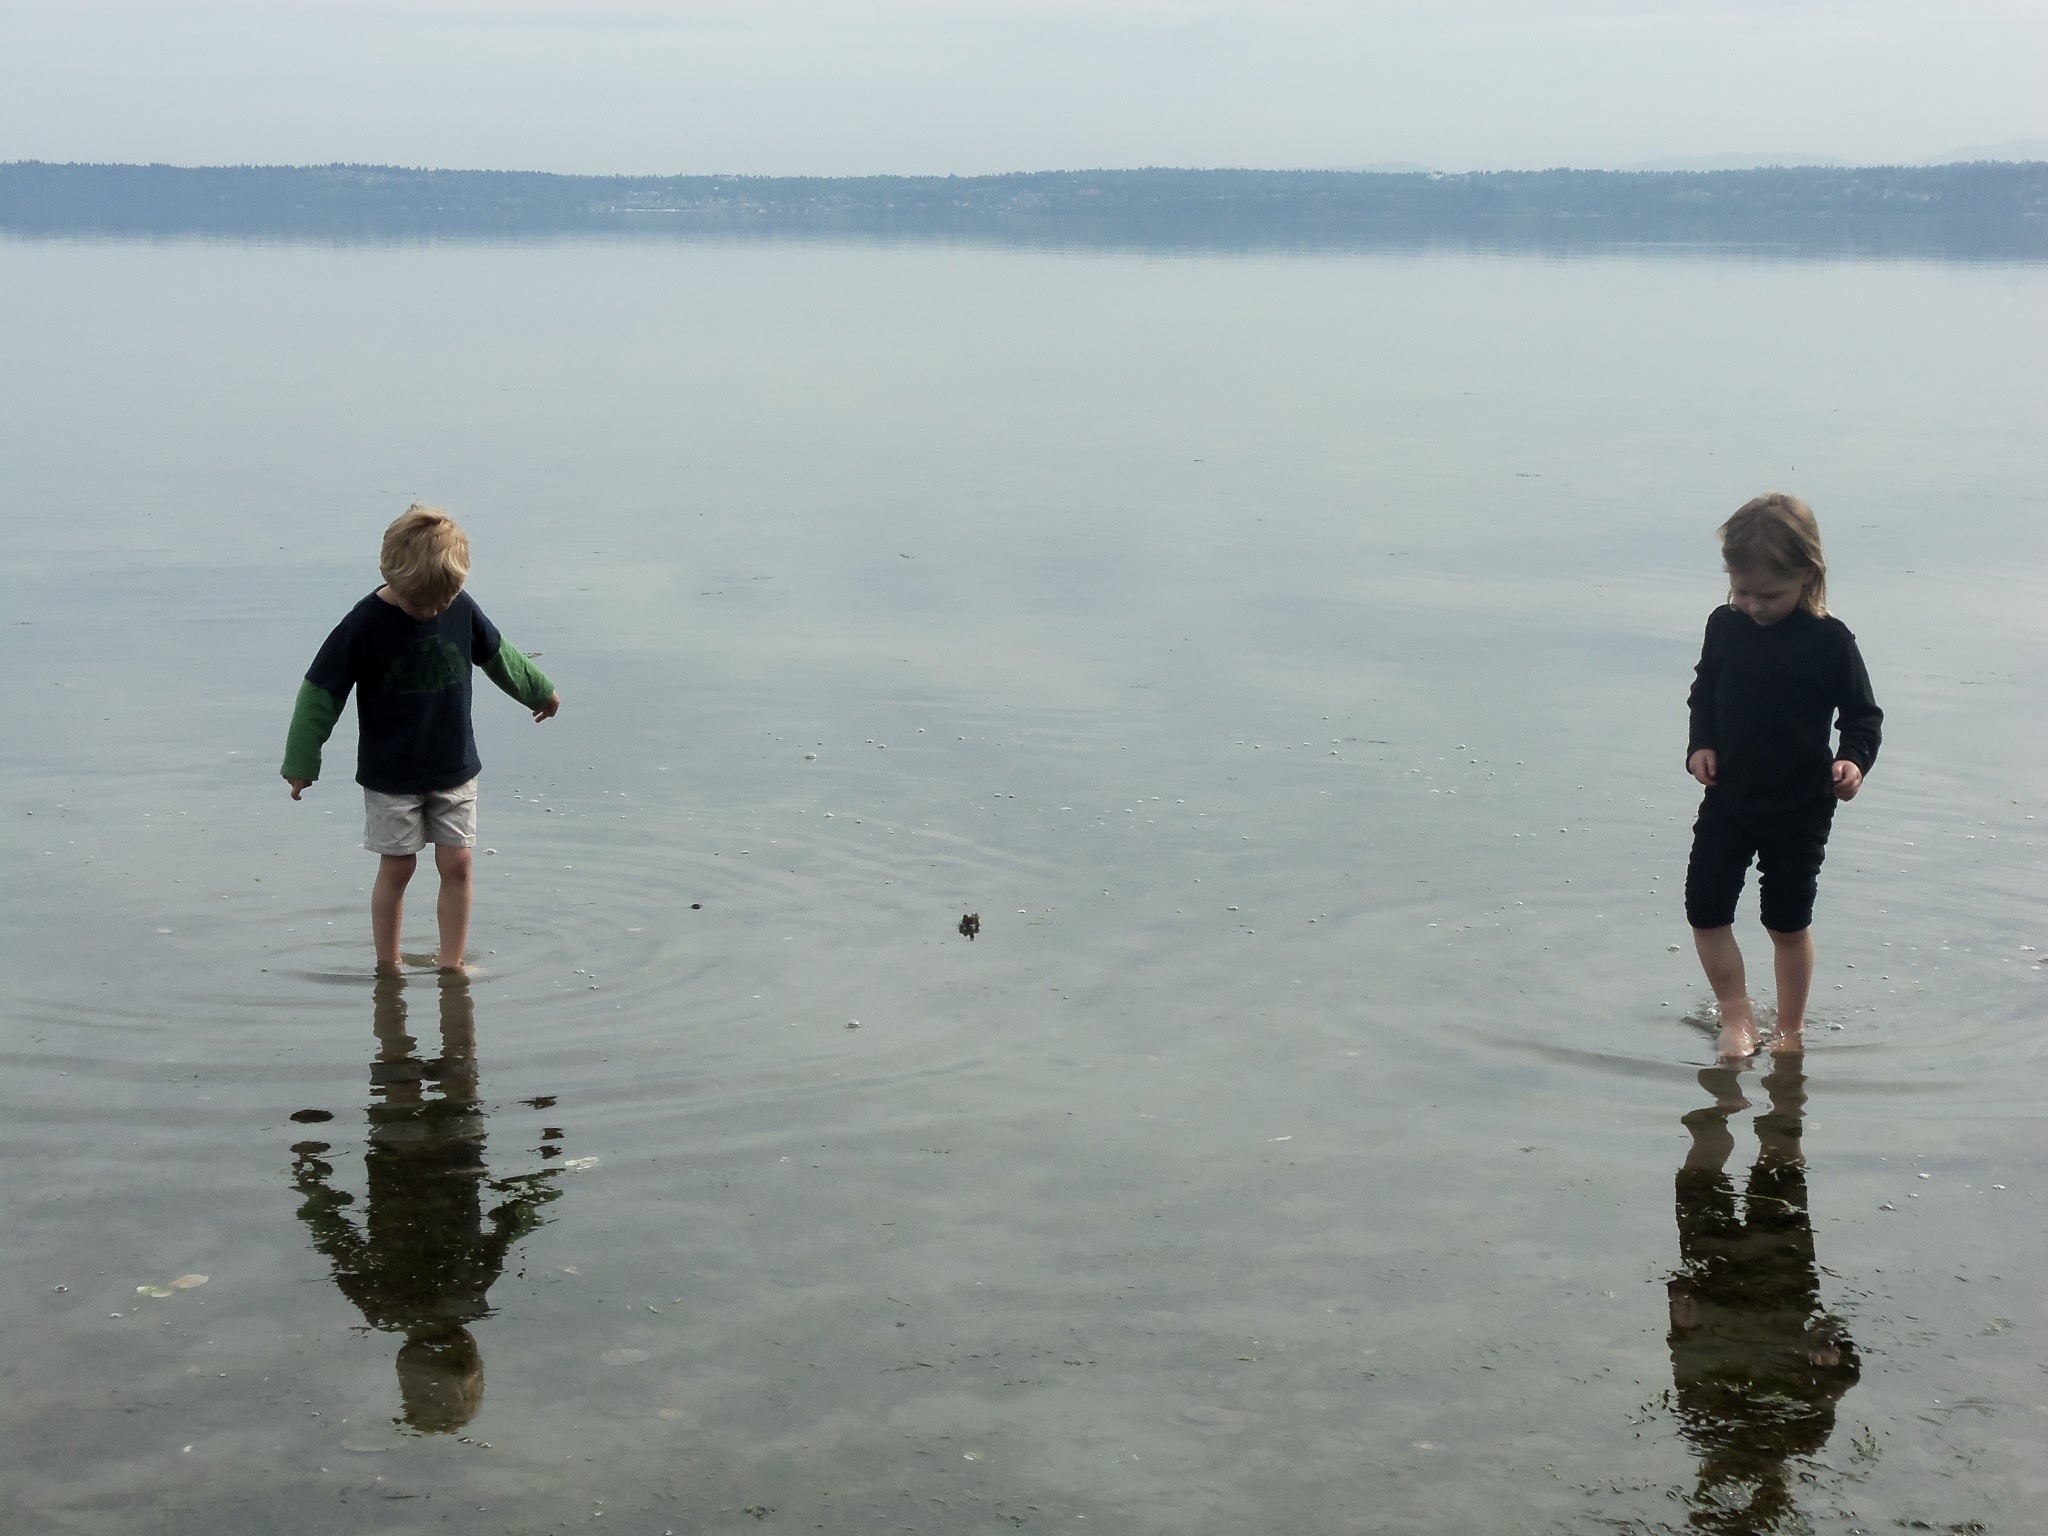
beach, sea, coast, water, sand, ocean, walking, shore, lake, vacation, reflection, body of water, reflections, siblings, water walking